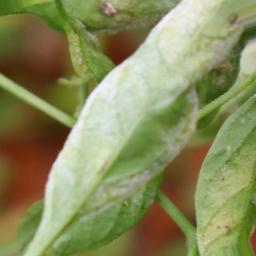
Label: powdery mildew